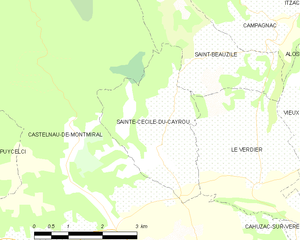
Carte des communes françaises Sainte-Cécile-du-Cayrou